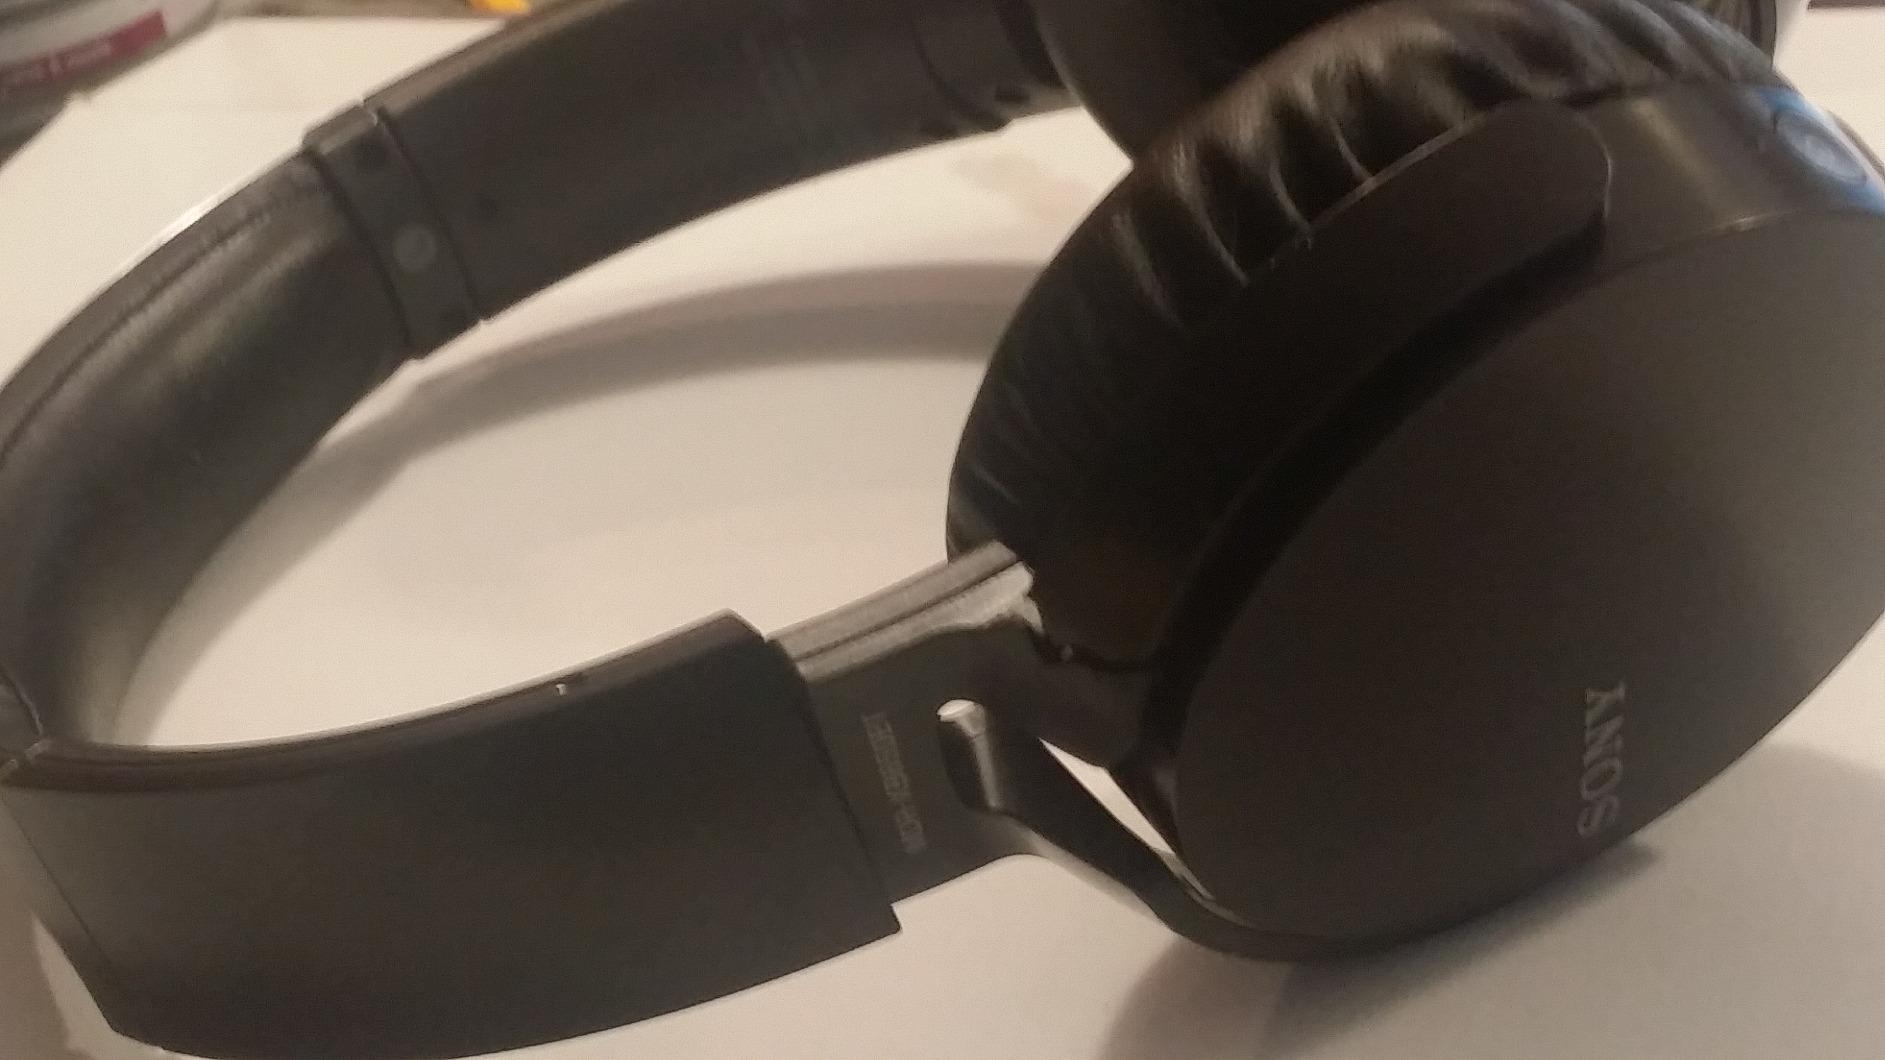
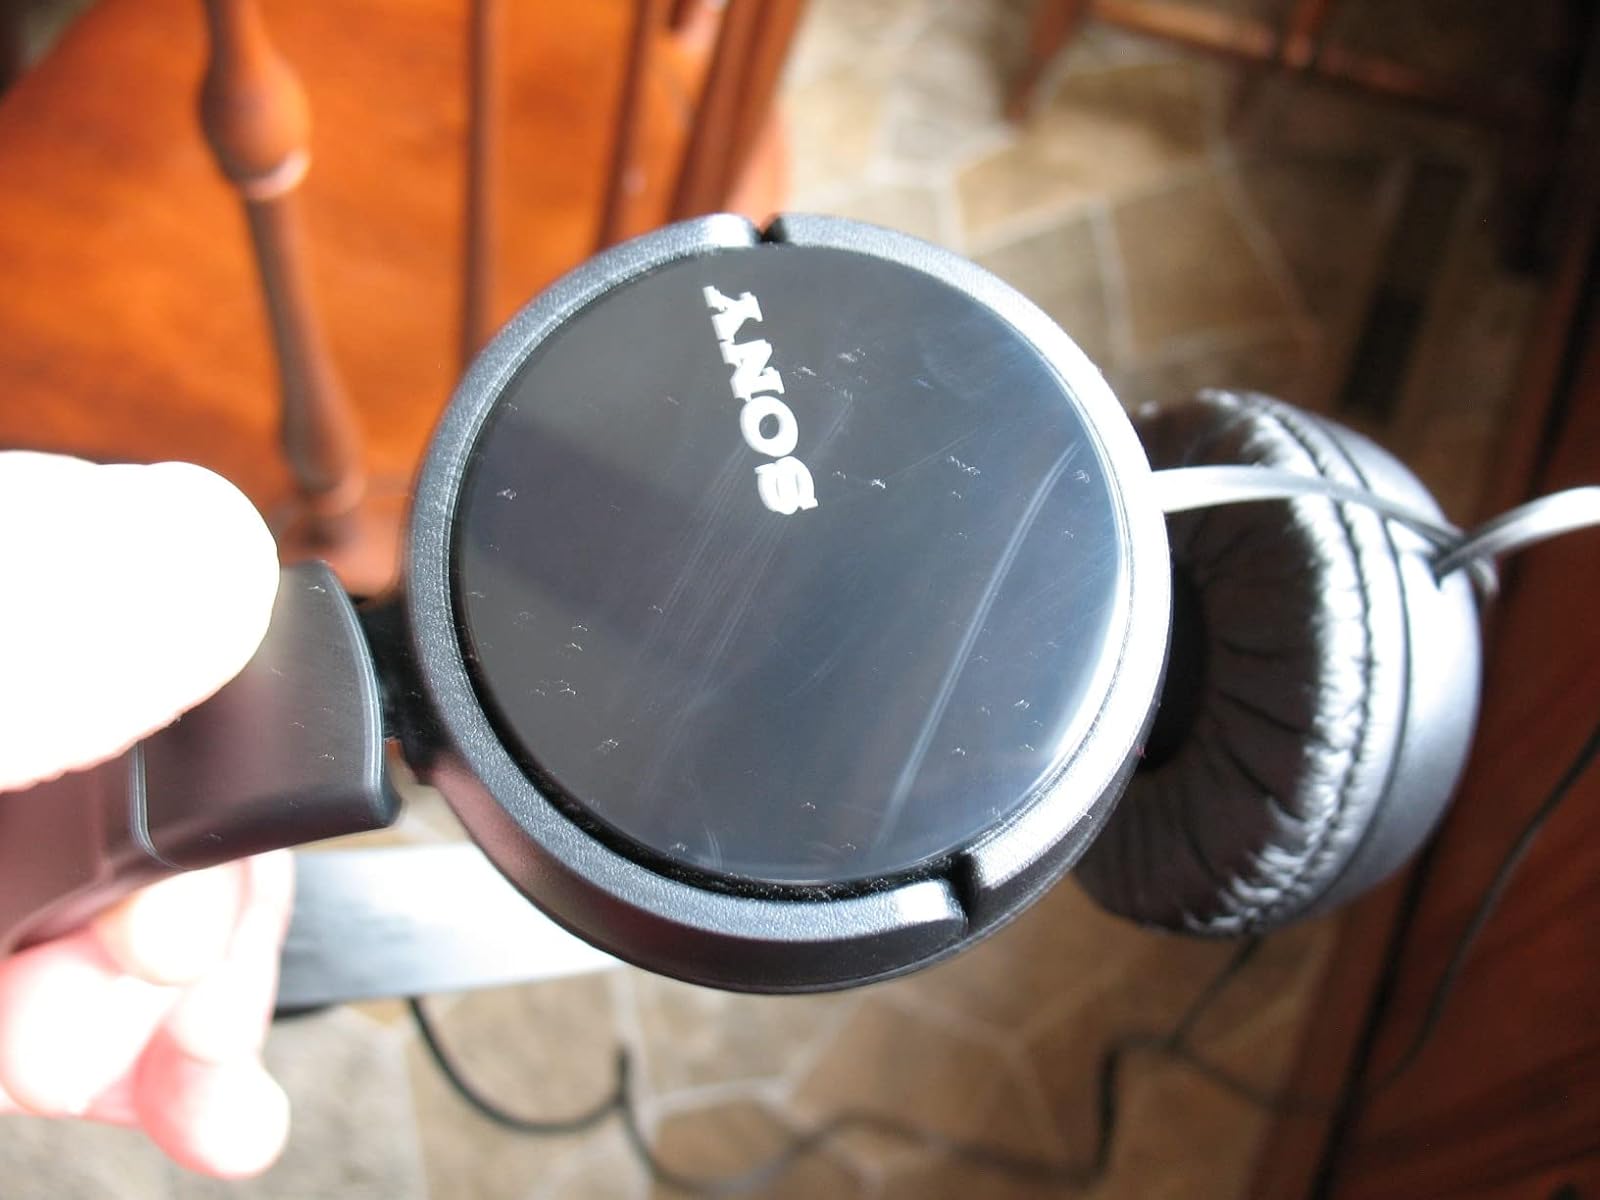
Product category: headphones
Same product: no